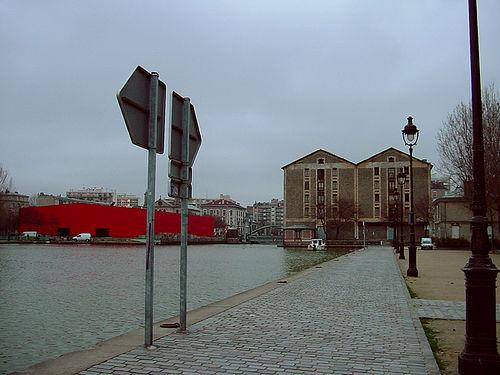
Weather: cloudy or overcast